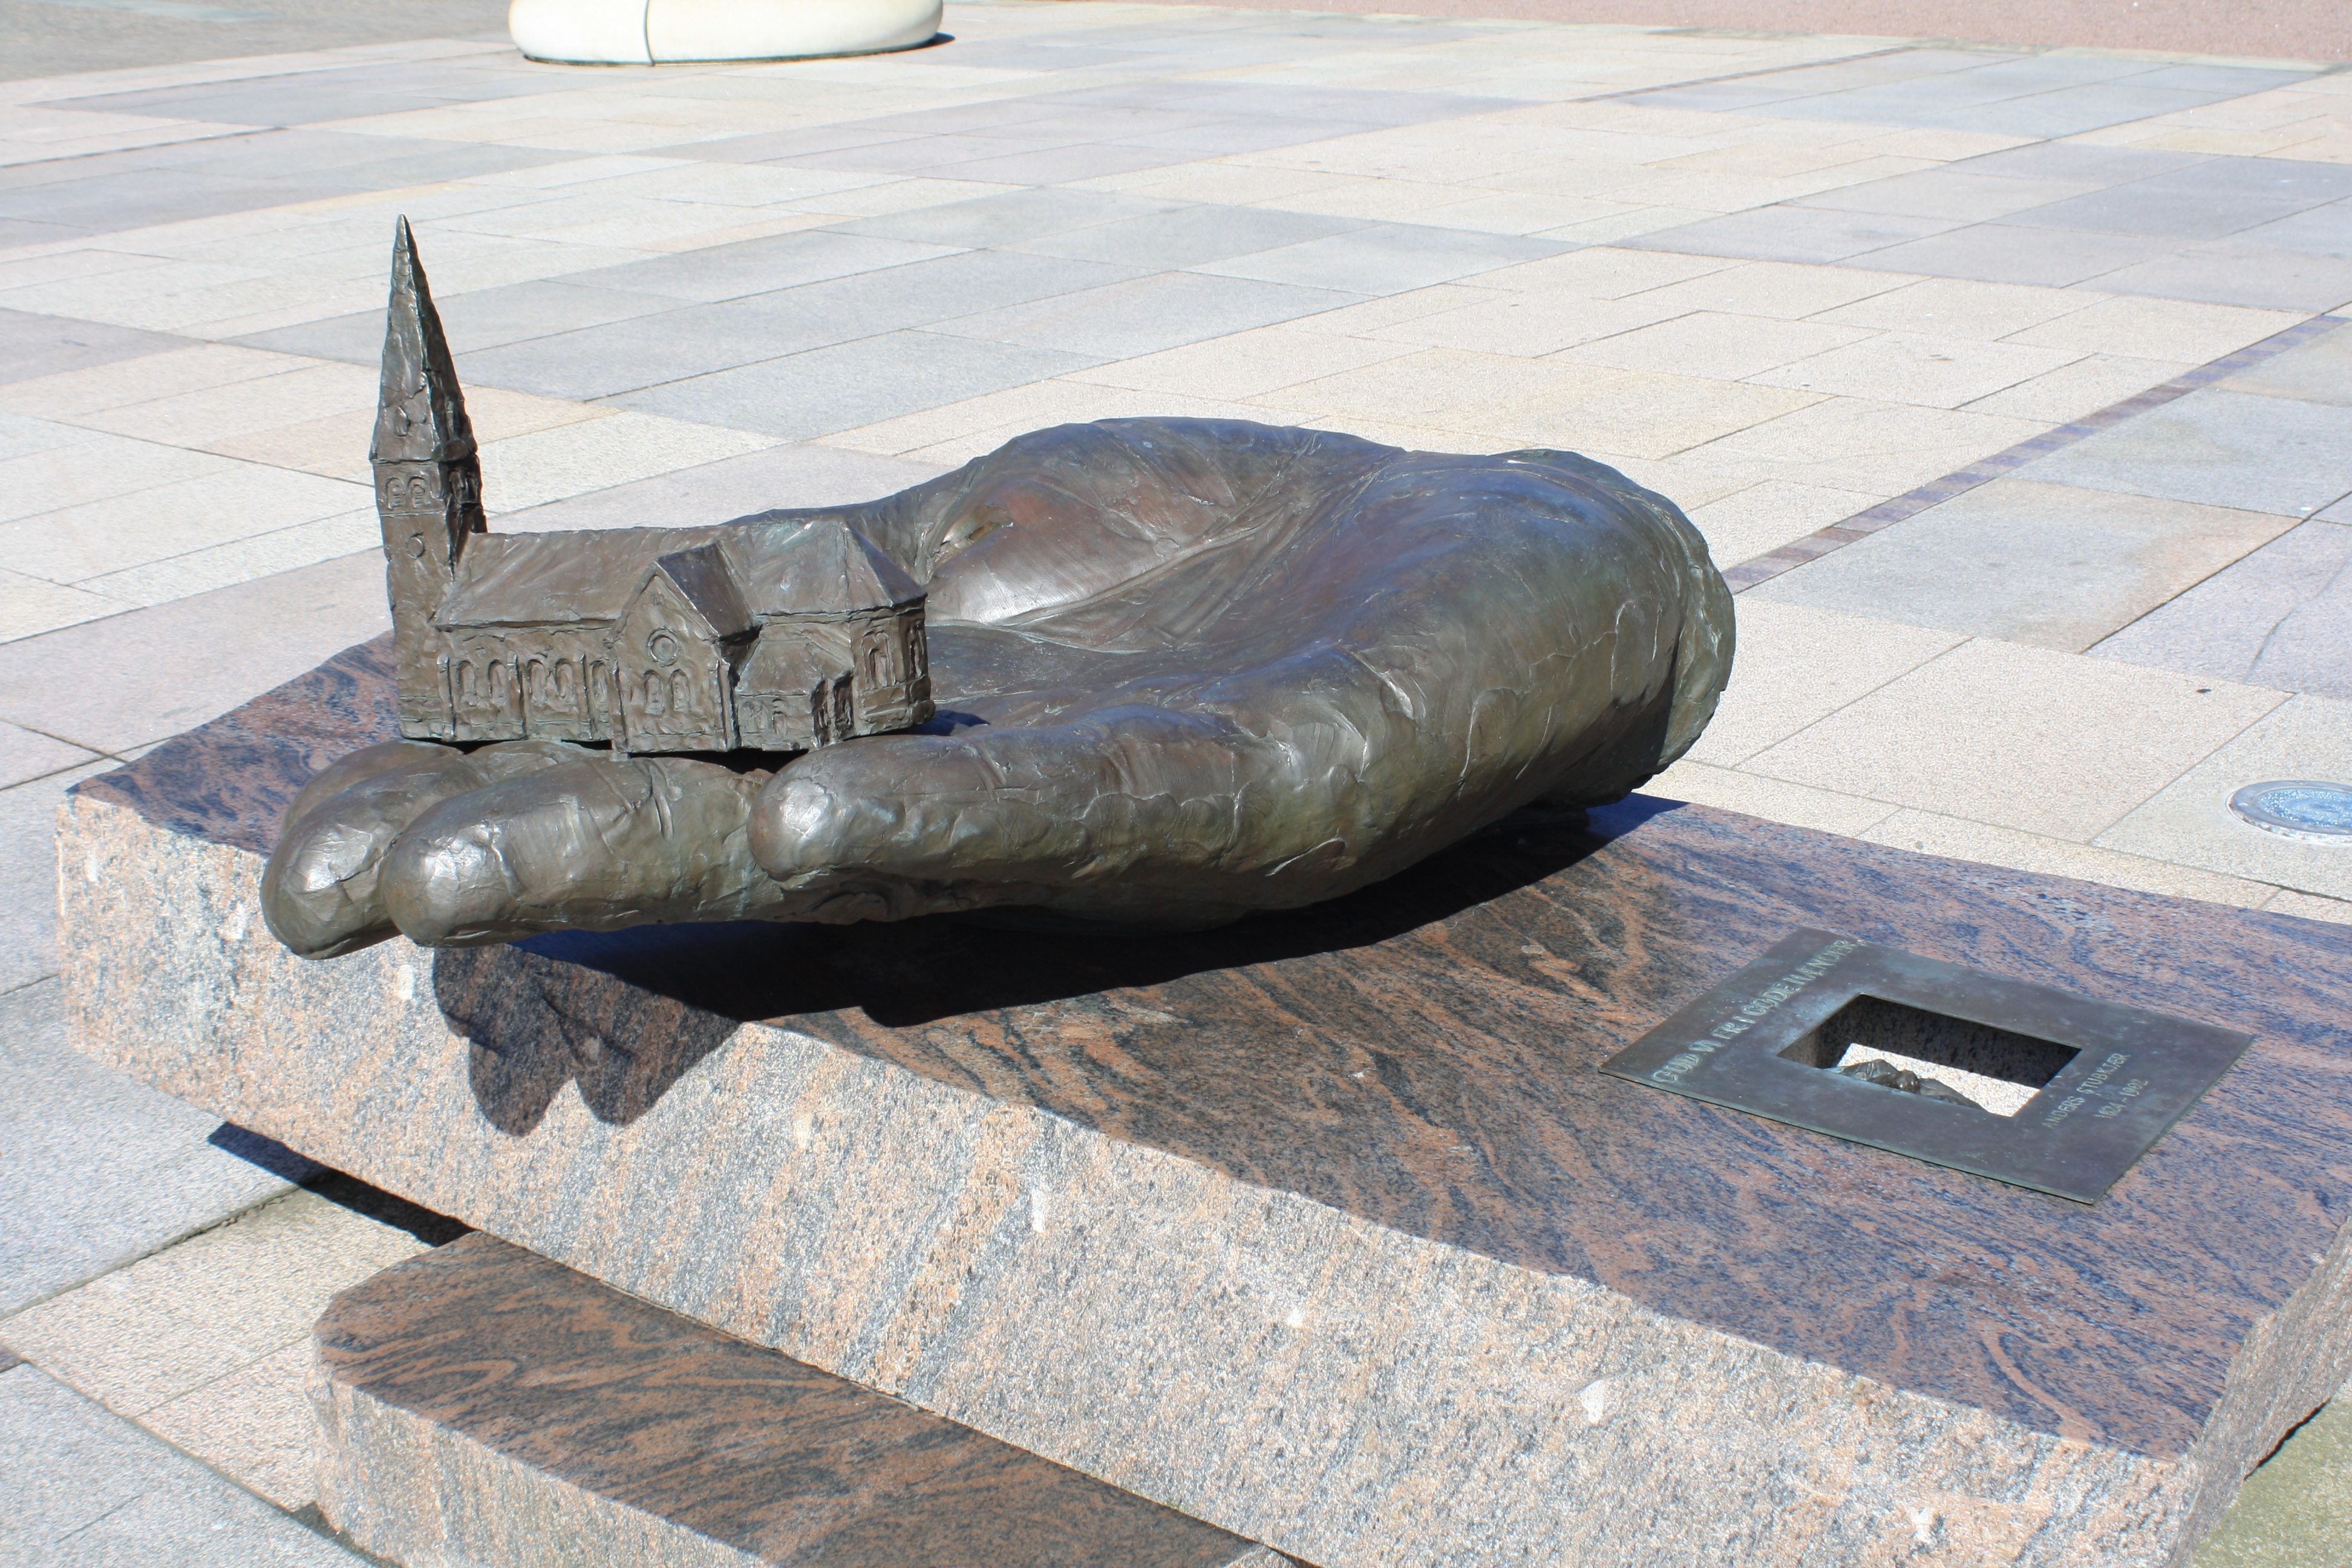
hand, plastic, monument, statue, vehicle, religion, church, sculpture, memorial, art, bronze